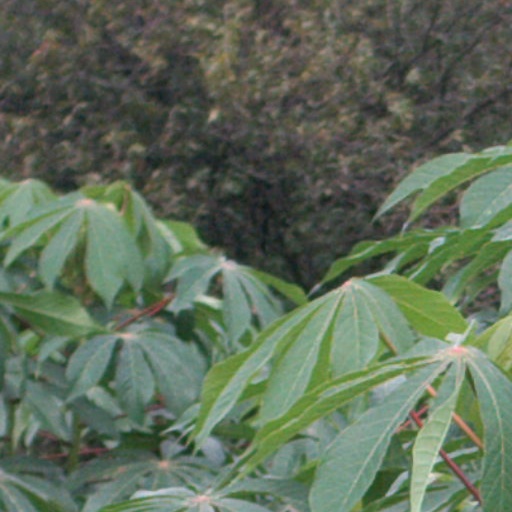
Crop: cassava